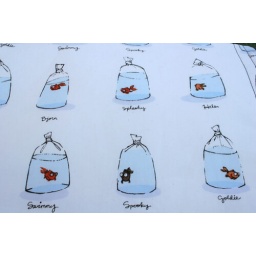
fish in a bag fabric from Heather Ross Lightning bug collection